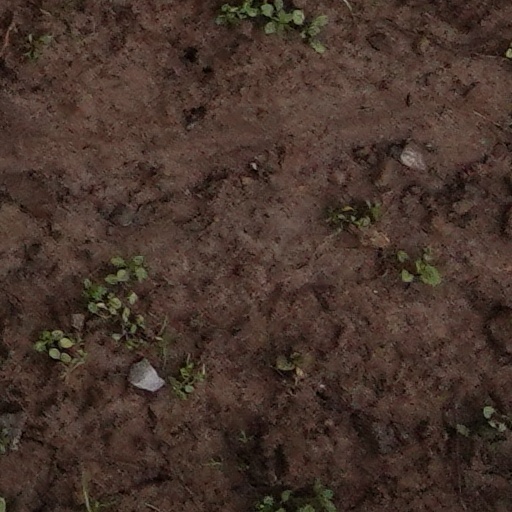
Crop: wheat